Chitresh Das

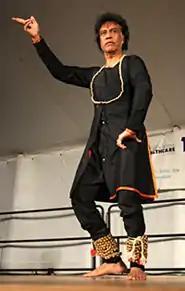
Chitresh Das performing at the 2008 American Folk Festival.

Chitresh Das (Devanagari: ) (9 November 1944 – 4 January 2015) was a classical dancer of the North Indian style of Kathak. Born in Calcutta, Das was a performer, choreographer, composer and educator. He was instrumental in bringing Kathak to the US and is credited with having established Kathak amongst the Indian diaspora in America. In 1979, Das established the Chhandam School of Kathak and the Chitresh Das Dance Company in California. In 2002, he founded Chhandam Nritya Bharati in India. There were ten branches of Chhandam worldwide. Until his death in 2015, Das taught dance as a way of life, a path for attaining self-knowledge and as a service to society.